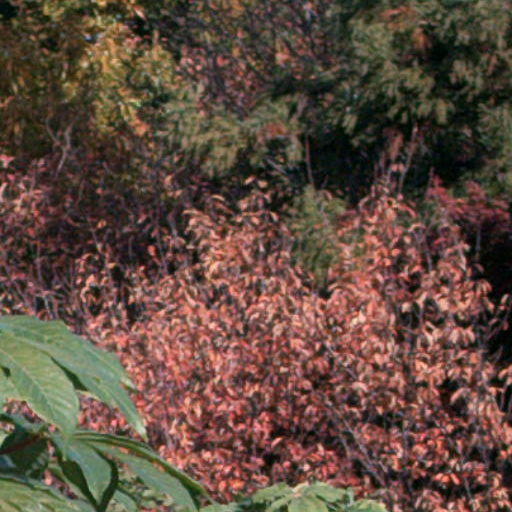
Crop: cassava